International Bureau of Education

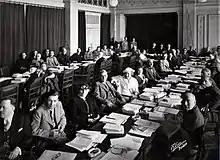
Seventh International Conference on Public Education in 1938. The IBE organized the ICE from 1934 to 2008.

In 1939, the IBE created the Service of Intellectual Assistance to Prisoners of War (SIAP), which was based on Article 39 of the Convention relative to the Treatment of Prisoners of War. SIAP was initiated with the intention of sending books and providing intellectual services to prisoners during World War II. The IBE collaborated with the International Committee of the Red Cross (ICRC), who provided intelligence for the service. The project quickly grew in scale, and by the end of the war the IBE had provided over half a million books to prisoners. SIAP also organized so-called “Internment Universities” and study groups in prison camps. The service was initially funded by the Swiss Federal Council, but increased demand required the search for other funding alternatives. As a result, the IBE began to issue postal stamps in 1940, which were sold in order to raise money to fund the project.